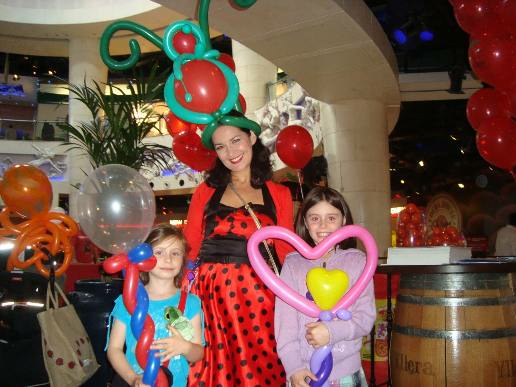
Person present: Yes